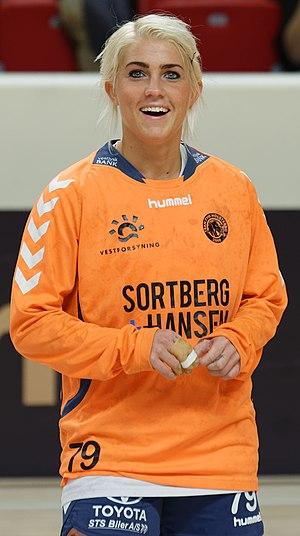
Rencontre de Coupe EHF entre Issy Paris Hand et les danoises de Team Tvis Holstebro. A Coubertin, le 13 mars 2015.
Kristina Kristiansen, née le 13 juillet 1989 à Høje-Taastrup, est une handballeuse internationale danoise évoluant au poste de demi-centre.